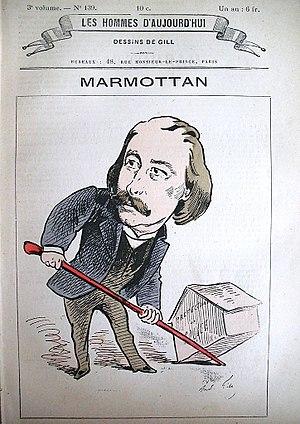
Pierre Joseph Henri Marmottan a été député de la Seine de 1876 à 1898. Républicain modéré, il siégea au conseil municipal de Paris en tant qu'élu du XVIᵉ arrondissement, succédant brièvement à Clemenceau comme président du conseil municipal, puis devint maire du XVIᵉ en 1898, fonction qu'il conserva jusqu'en 1906.
Les Hommes d'aujourd'hui est une revue à intention littéraire et satirique, fondée par l'écrivain et journaliste Félicien Champsaur et le dessinateur André Gill en 1878. Reprise par Léon Vanier en 1885, elle disparaît en 1899.